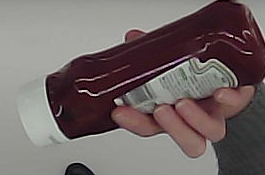
Product: heinz_ketchup